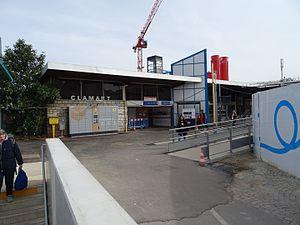
Bâtiment gare de Clamart
La gare de Clamart est une gare ferroviaire française de la ligne de Paris-Montparnasse à Brest, située sur le territoire de la commune de Clamart, dans le département des Hauts-de-Seine, en région Île-de-France.